Gabe Jackson

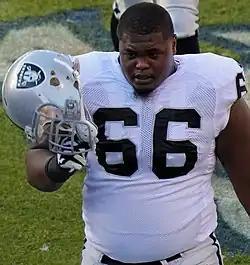
Jackson with the Oakland Raiders in 2014

Gabriel C. Jackson (born July 12, 1991) is an American professional football guard. He was selected by the Oakland Raiders in the third round of the 2014 NFL draft. He played college football at Mississippi State.